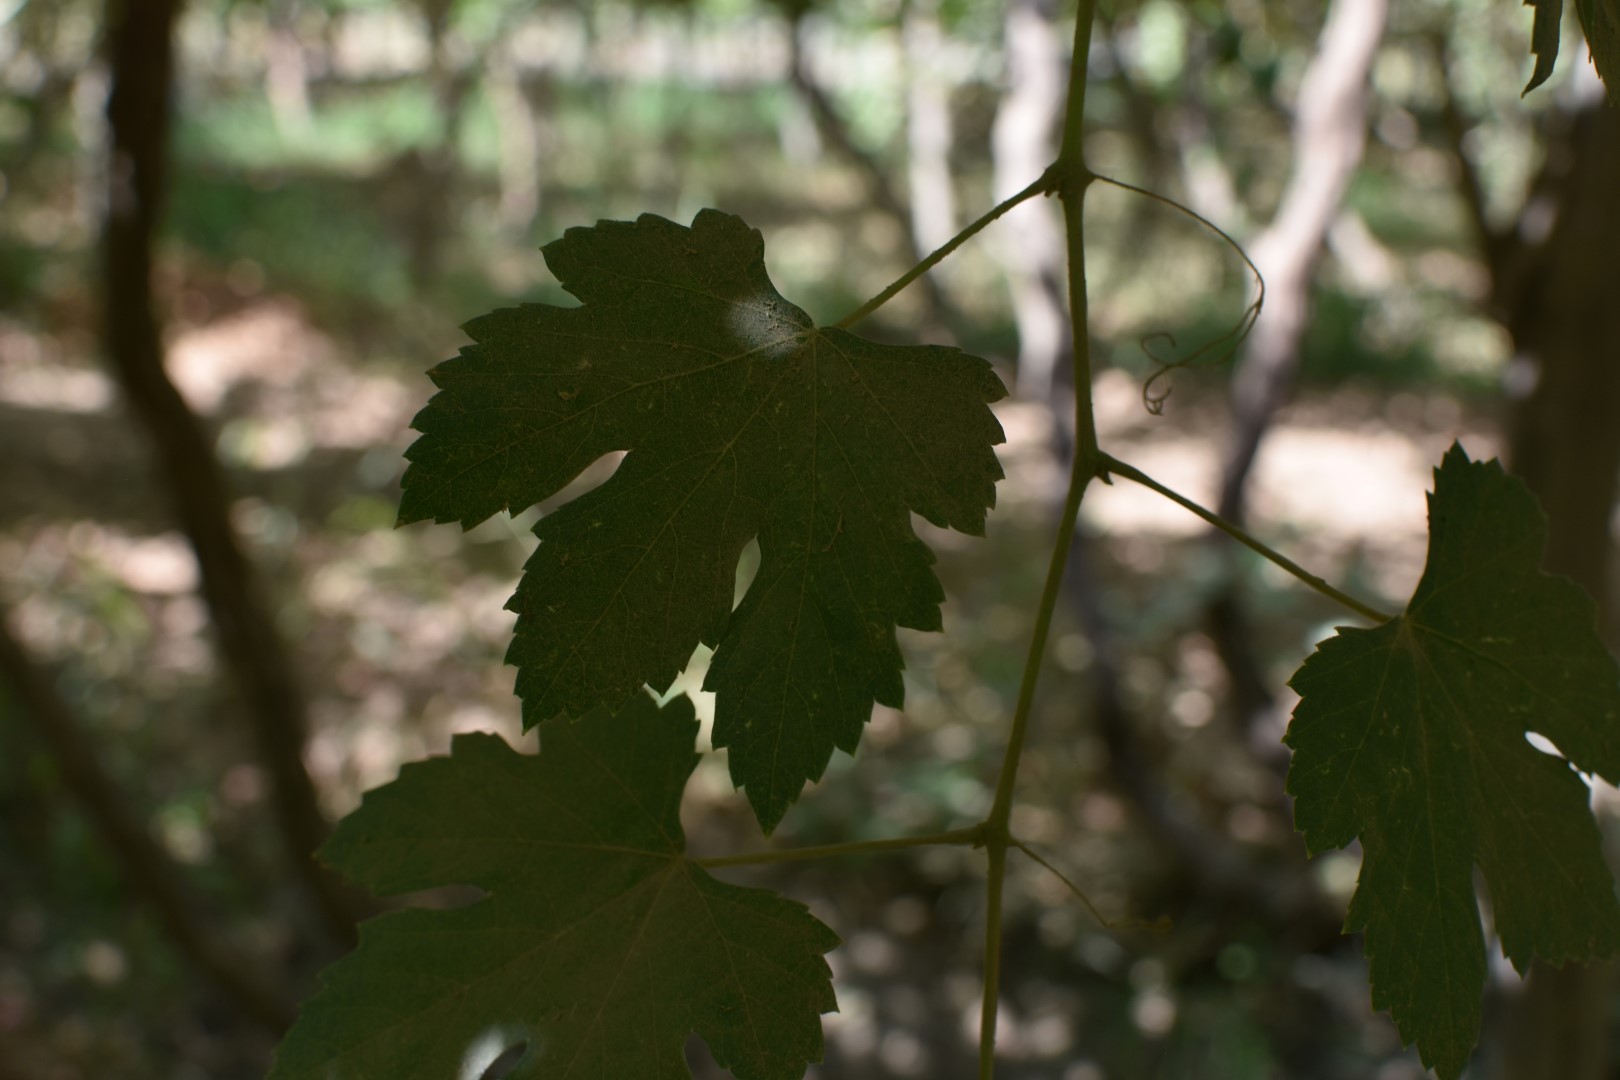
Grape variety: Halawani